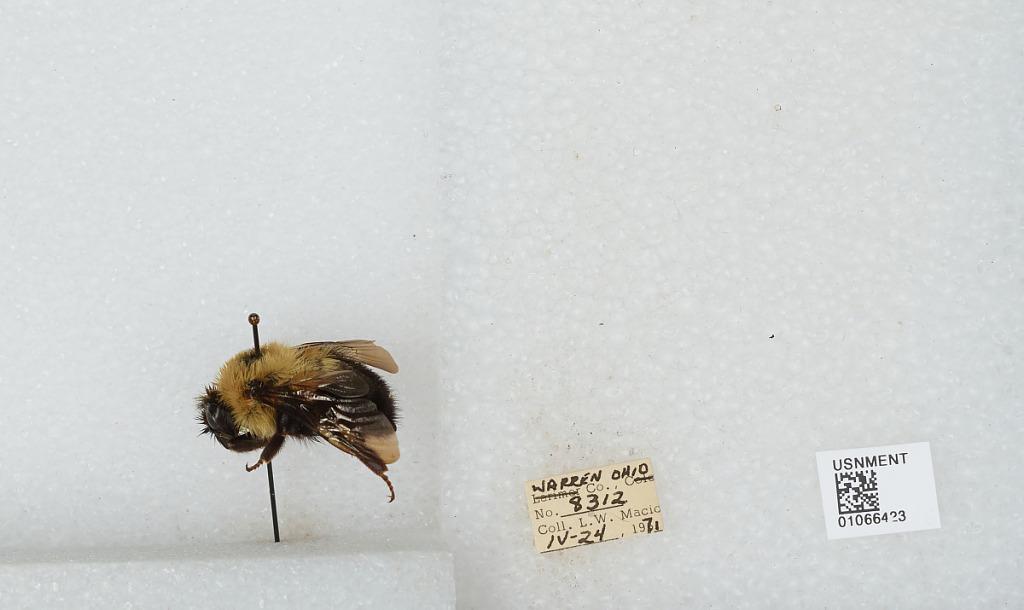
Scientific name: Bombus (Pyrobombus) bimaculatus Cresson
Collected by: L. Macior
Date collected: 1971-4-24
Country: United States
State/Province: Ohio
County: Warren
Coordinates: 39.4242, -84.1856